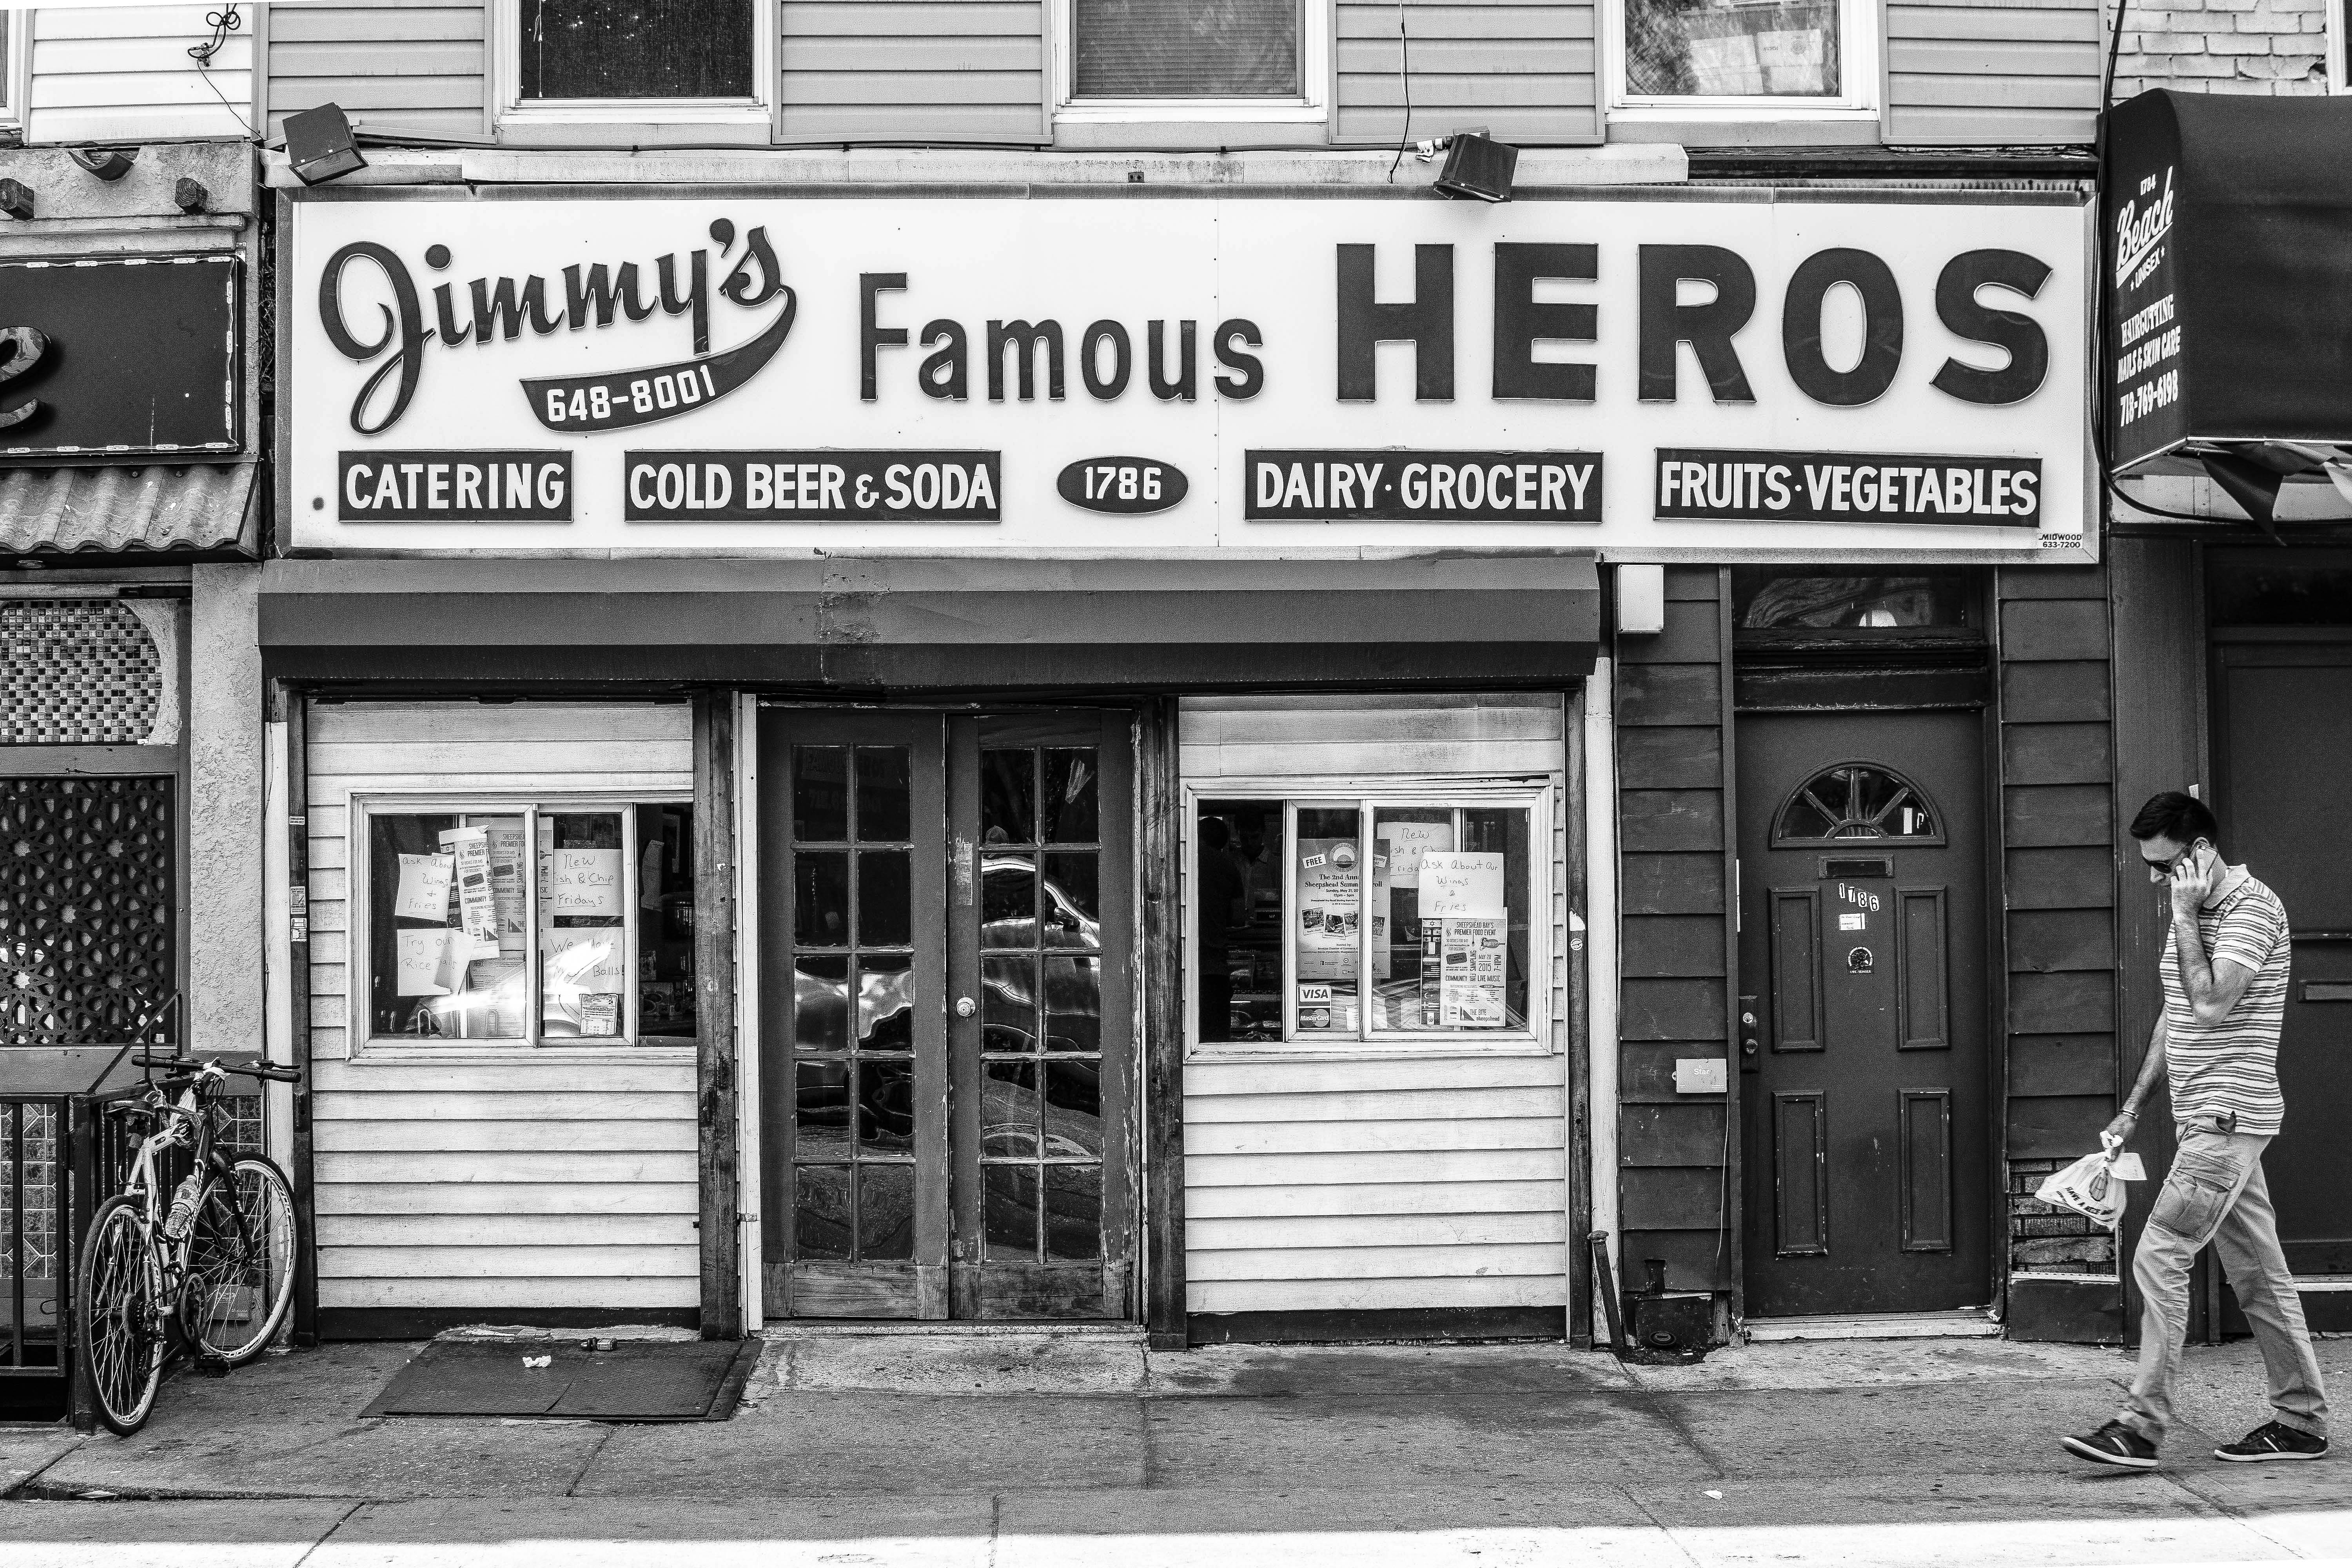
black and white, people, road, white, street, shop, store, nyc, facade, brooklyn, nikon, black, monochrome, bw, blackandwhite, newyork, infrastructure, storefront, newyorkcity, noiretblanc, noir, blanc, nuevayork, negro, blanco, fachada, weiss, schwarz, pretoebranco, history, ciudad, blancoynegro, nero, branco, byn, magasin, devanture, bianco, bn, biancoenero, preto, schwarzundweis, nikond3300, facciata, manhattanbeach, sheepsheadbay, jimmysfamousheros, monochrome photography